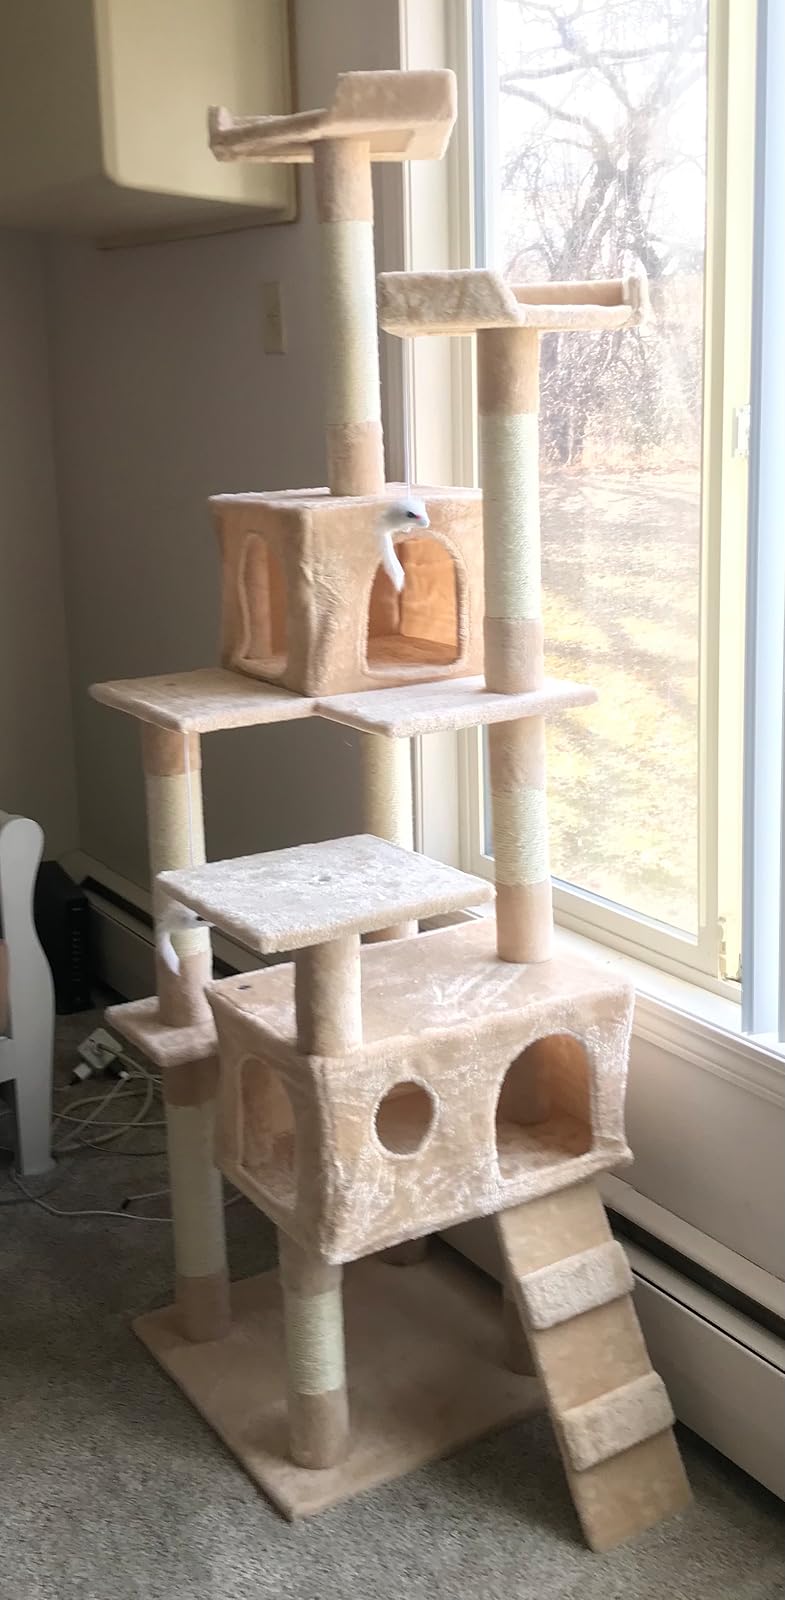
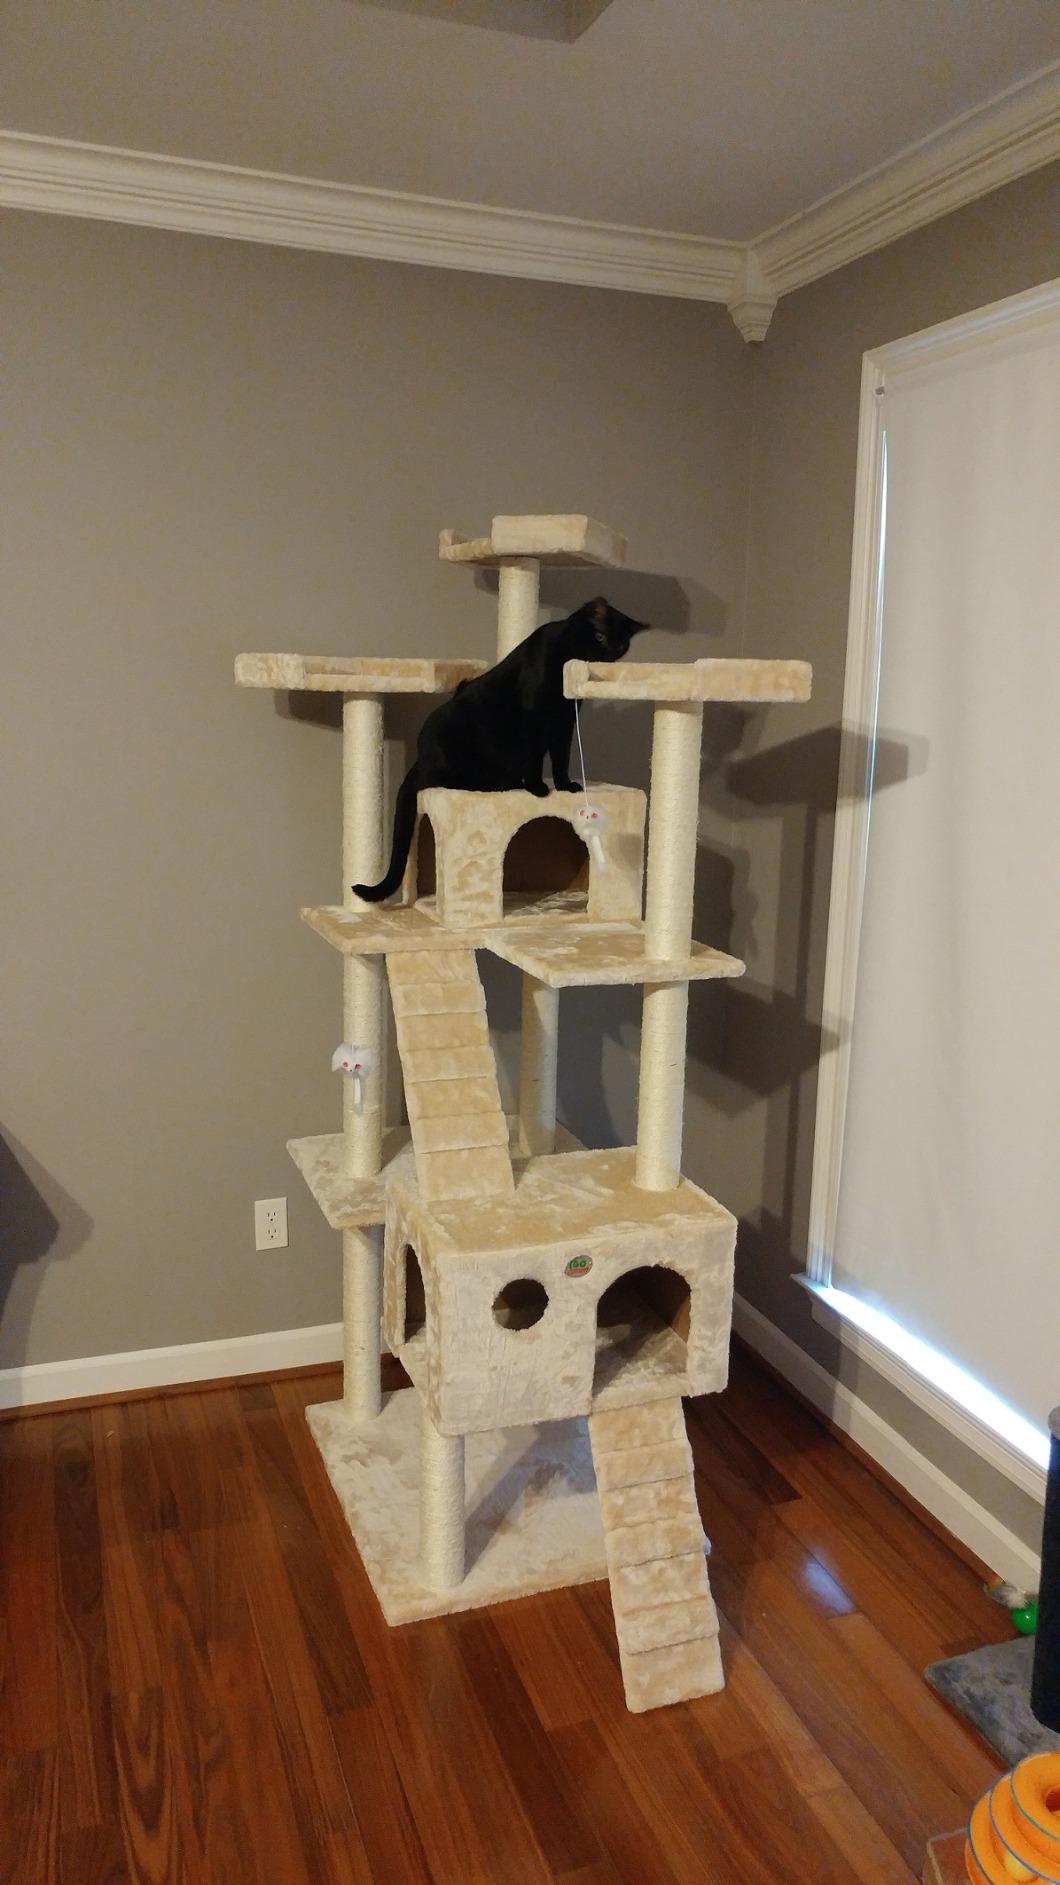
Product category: items_cat tree
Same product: no